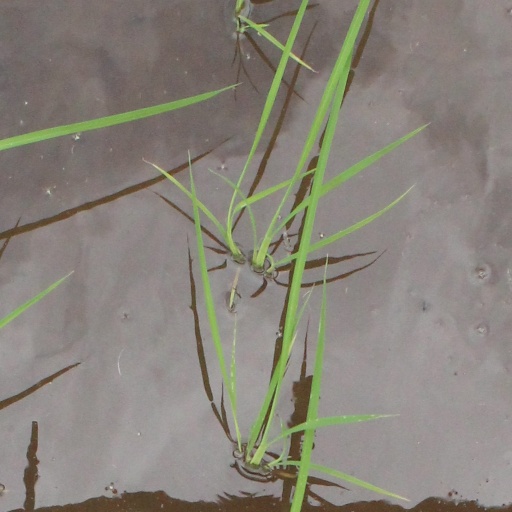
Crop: rice